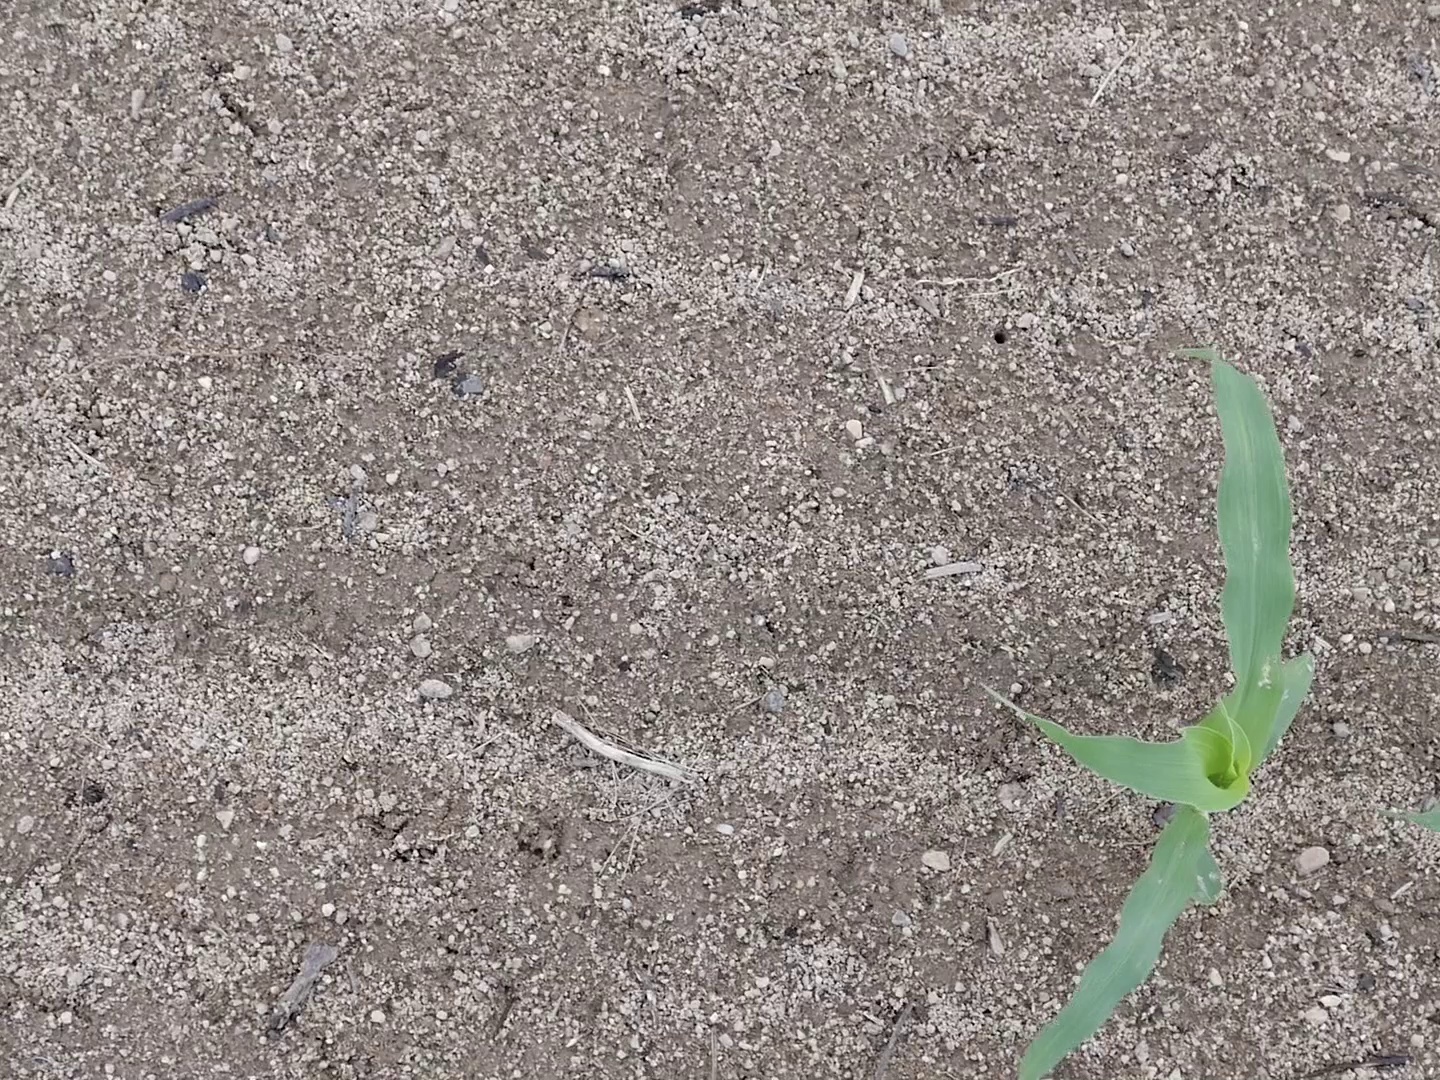
Crop: maize
Objects: maize, stem_maize